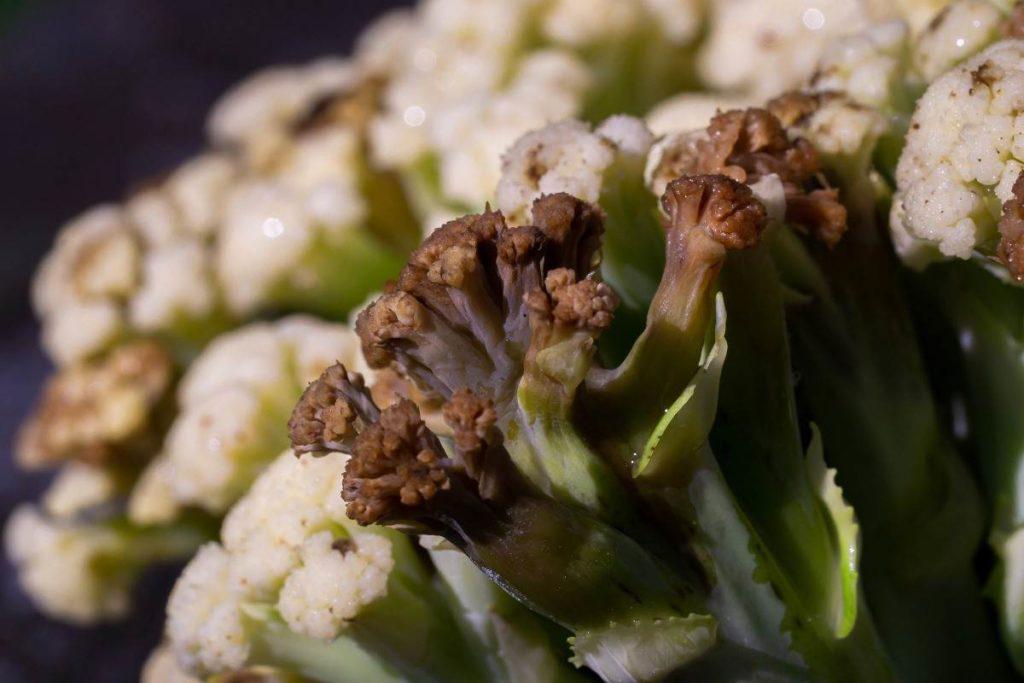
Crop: unknown
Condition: cauliflower_cauliflower_bacterial_soft_rot